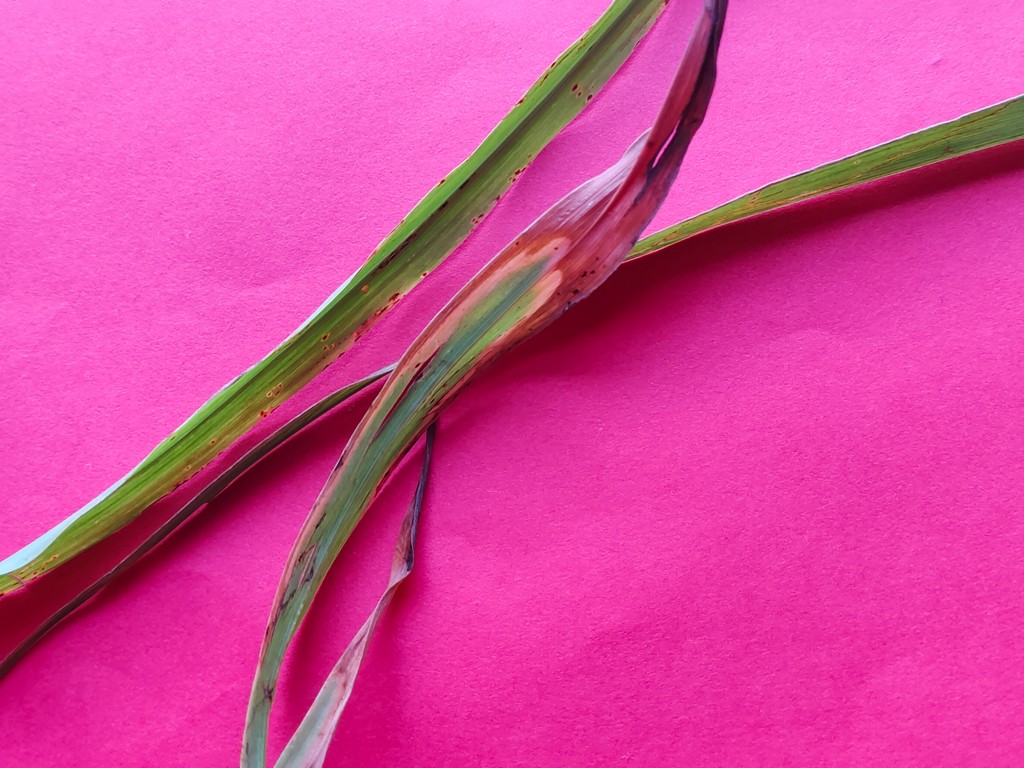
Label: Unhealthy